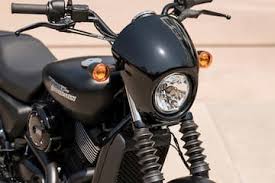
Vehicle type: Motorcycles